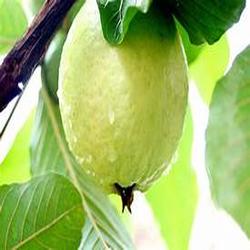
Label: Guava